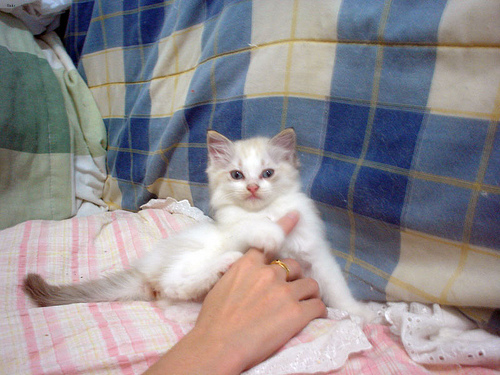
Breed: ragdoll